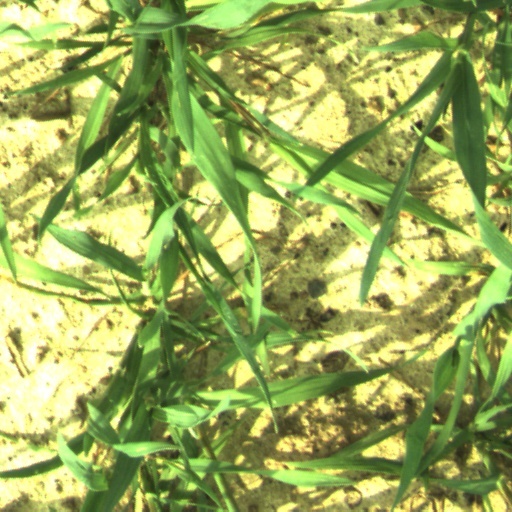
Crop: wheat